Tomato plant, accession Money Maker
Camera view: horizontal (90 deg, fisheye); turntable rotation: 30 degrees
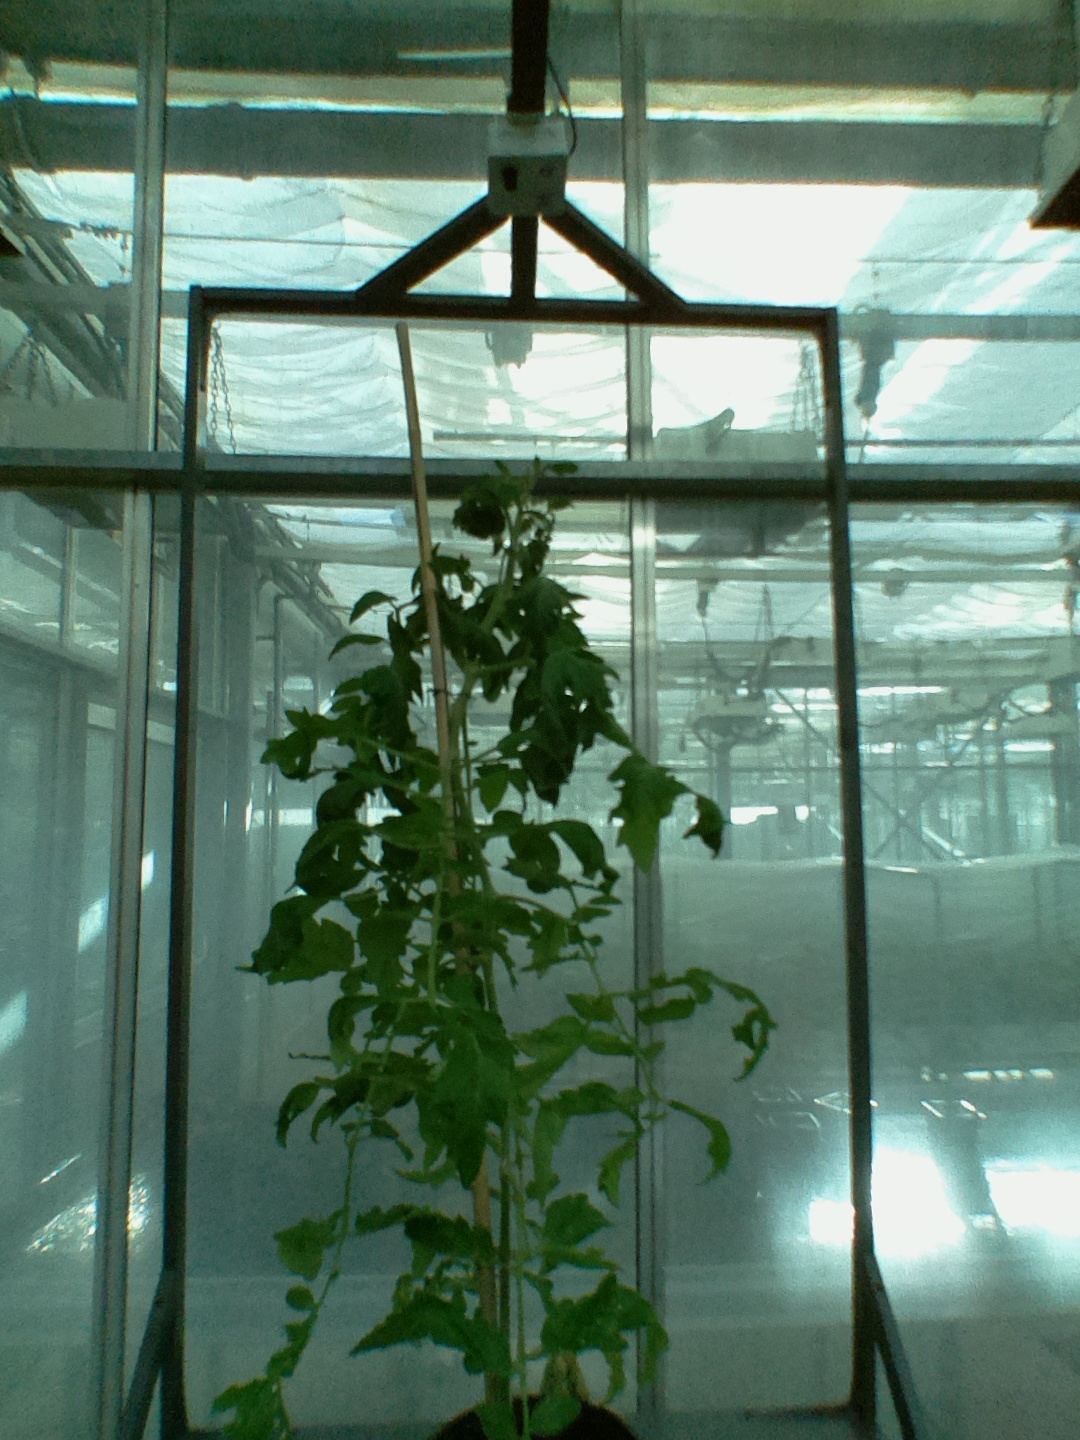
BBCH growth stage 61: 10%-20% of flowers open